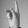
ASL letter: K